Siyazan District

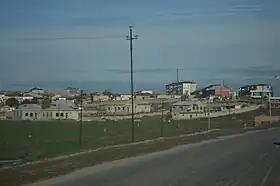
Siyazan District

The climate in the district is moderately warm and dry subtropical. The average temperature is from 1.5 °C to 4 °C in January, up to 15 °C and 25 °C respectively in July. Summer is dry. The annual rainfall is 300–650 mm. The lands are mainly gray-brown soils.